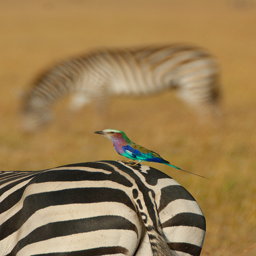
A zebra standing in a field with a colorful bird on it's butt.
A colorful birds sits on the back of a zebra.
A bird sitting on a zebras back in a grassy field.
Small blue and red bird standing on rear of Zebra.
a small bird in the rear end of a zebra